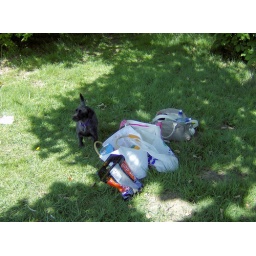
My Mum's dog Rosie in the shade of a tree at Hylands Park guarding our picnic.